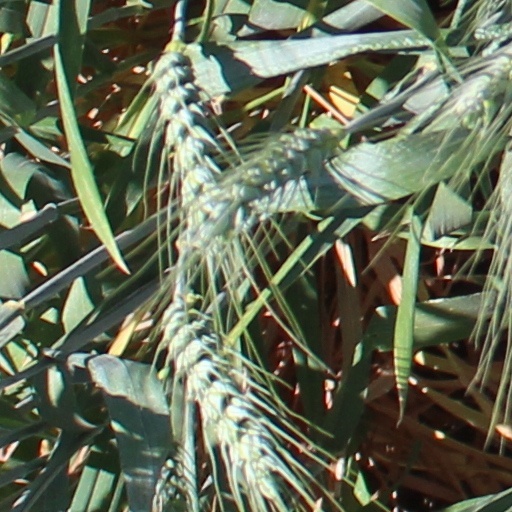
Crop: wheat